Janet Babb

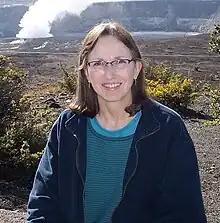
Babb pictured in 2005

Janet L. Babb is a geologist from the U.S. Geological Survey who is best known for her work at the Hawaiian Volcano Observatory. Babb is frequently quoted in the news media as an authority source on Hawaiian volcanology. She was a member of the Hawaii Center for Volcanology during its operation. She retired in 2020 and is now an "emeritus". She hosted an event at the Hawaii State Public Library System location at Honokaa in 2017.